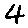
Label: 4